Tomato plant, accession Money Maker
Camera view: tilt-top (135 deg); turntable rotation: 60 degrees
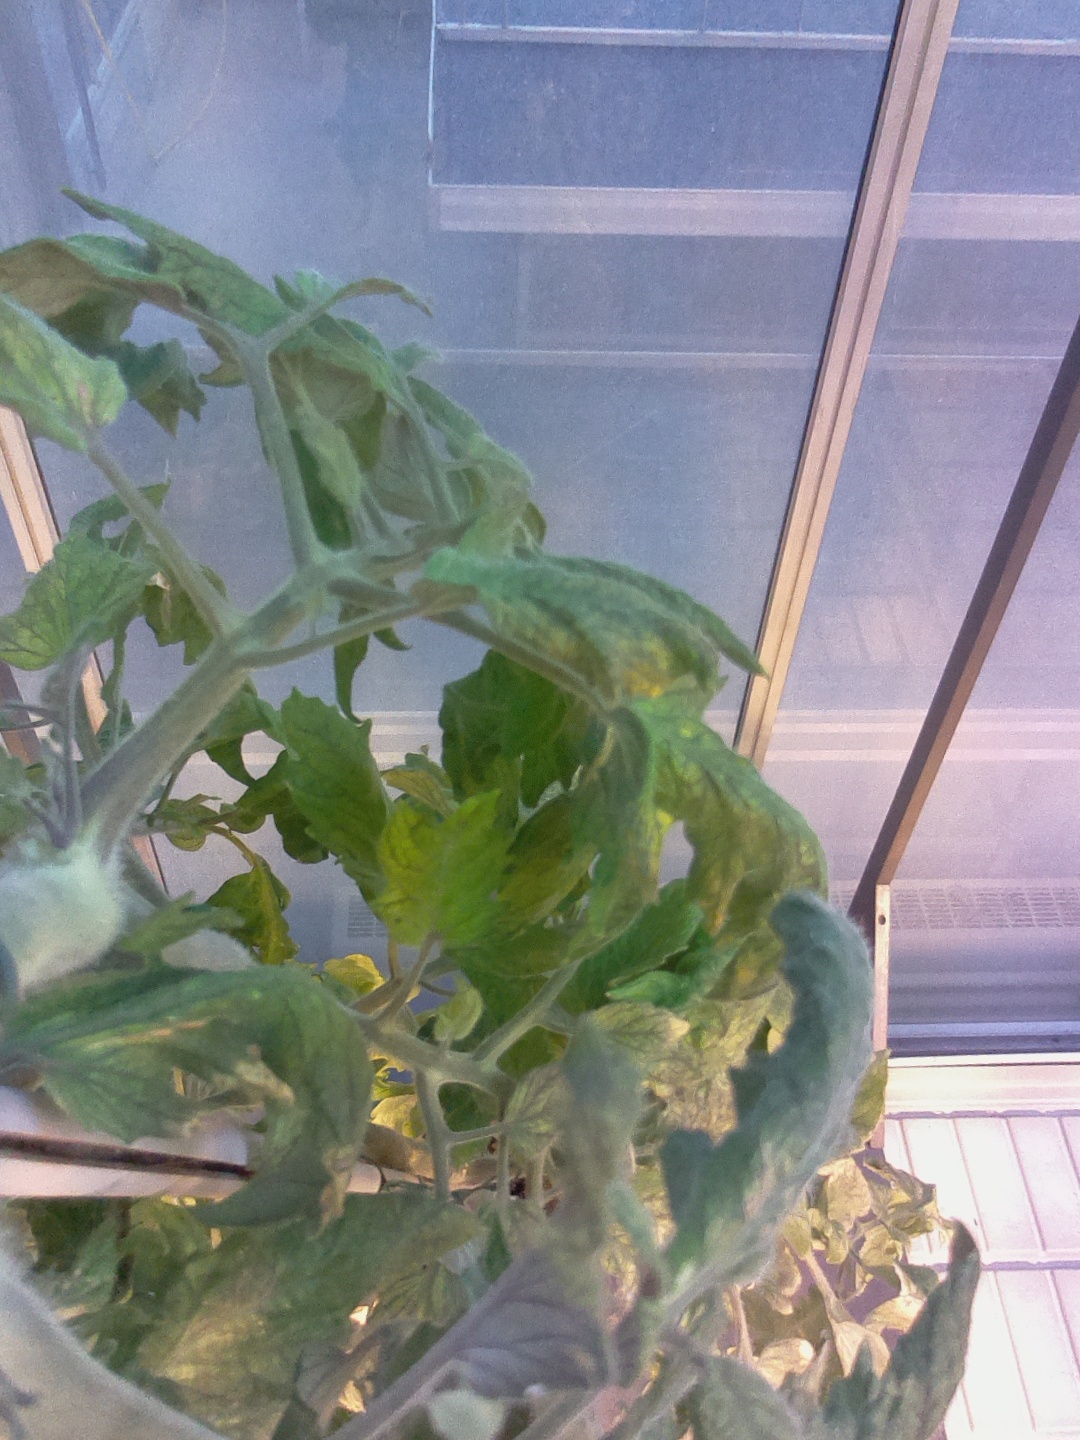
BBCH growth stage 79: 90% -100% of final fruit size